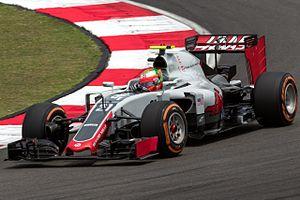
Esteban Manuel Gutiérrez, né le 5 août 1991 à Monterrey, est un pilote automobile mexicain. Sa carrière est soutenue par le milliardaire mexicain Carlos Slim.